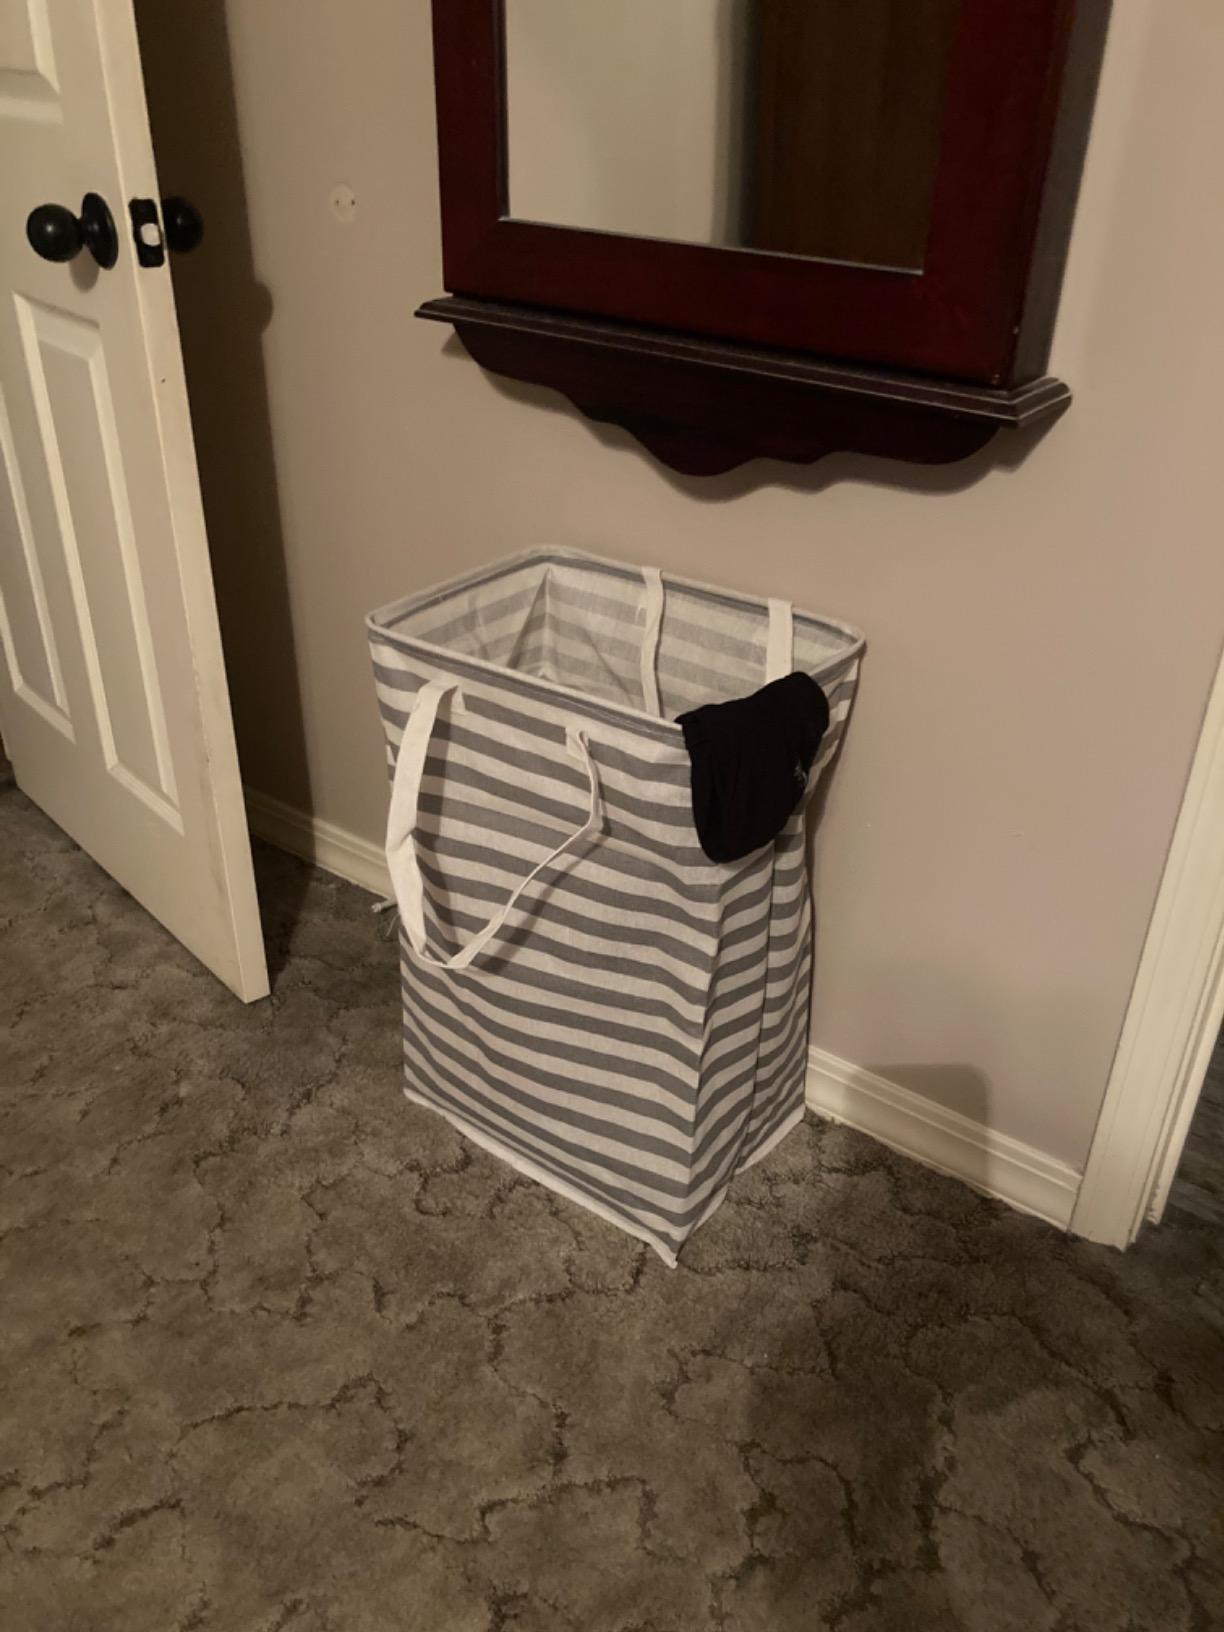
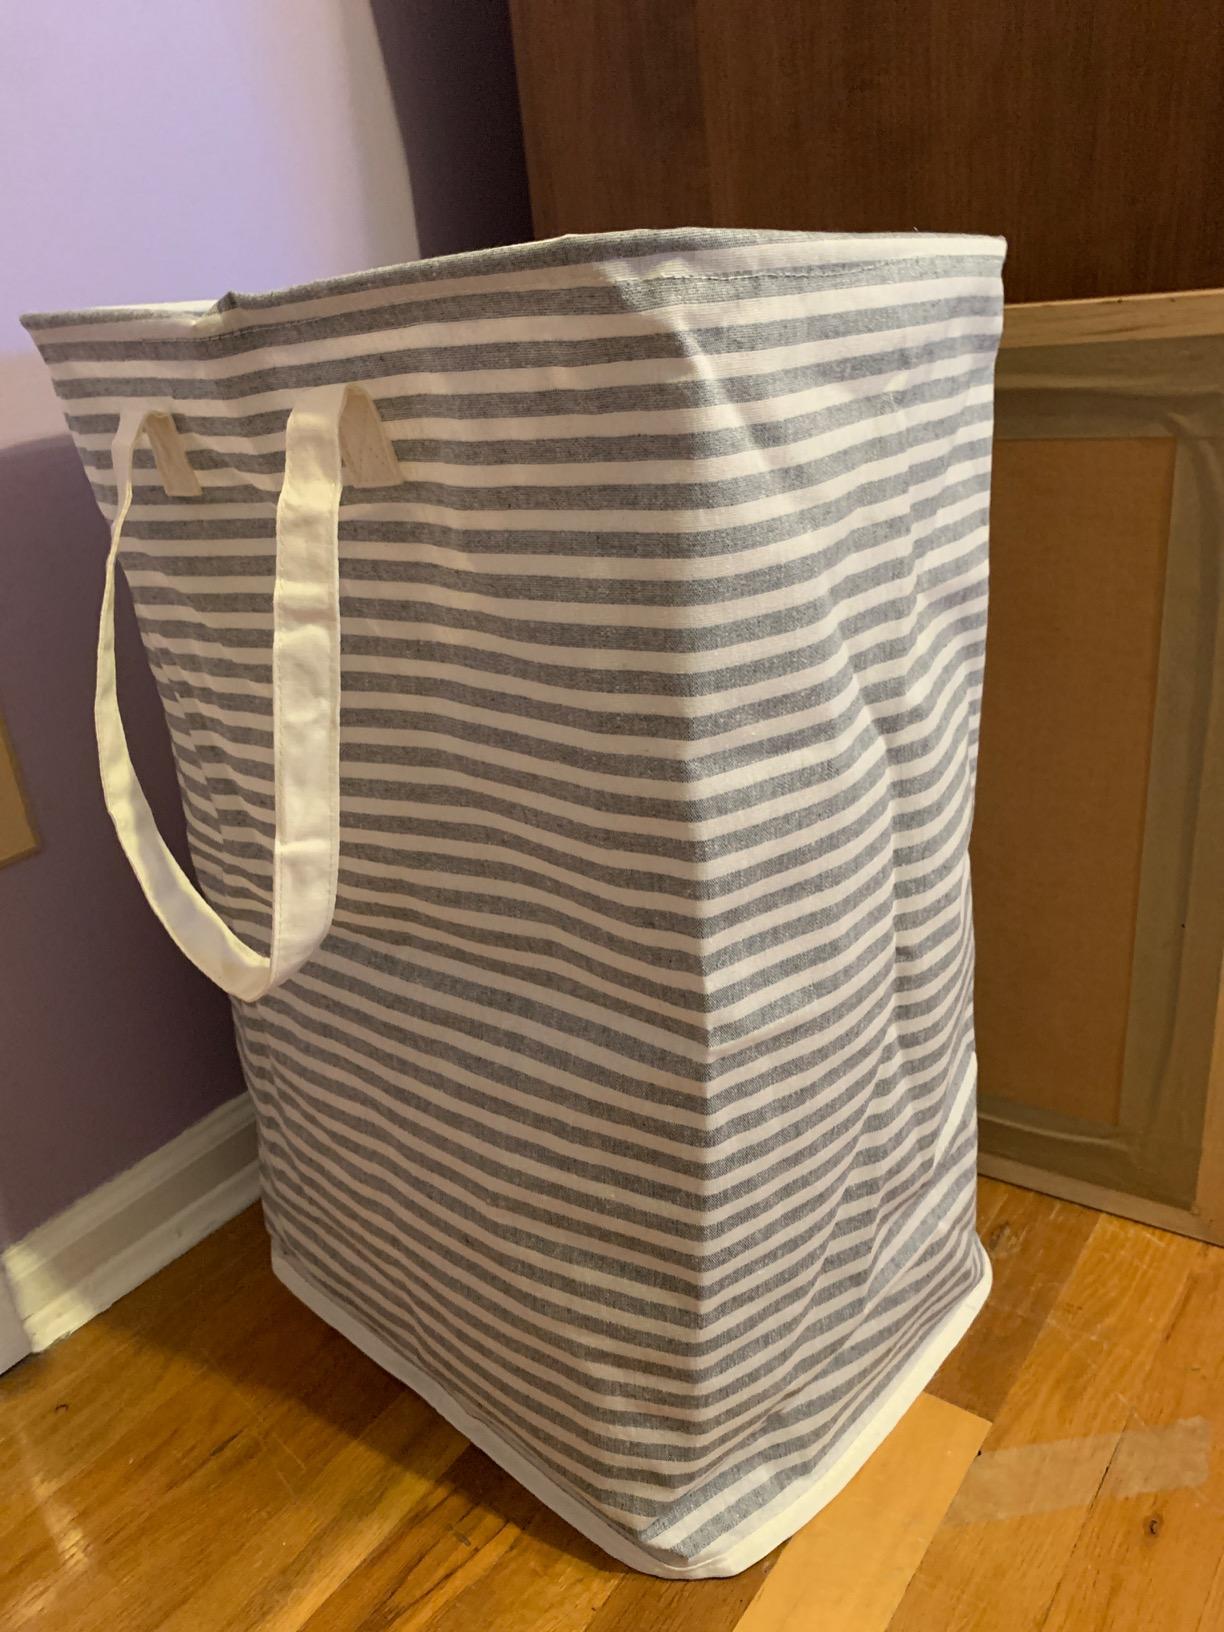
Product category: items_hamper
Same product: no